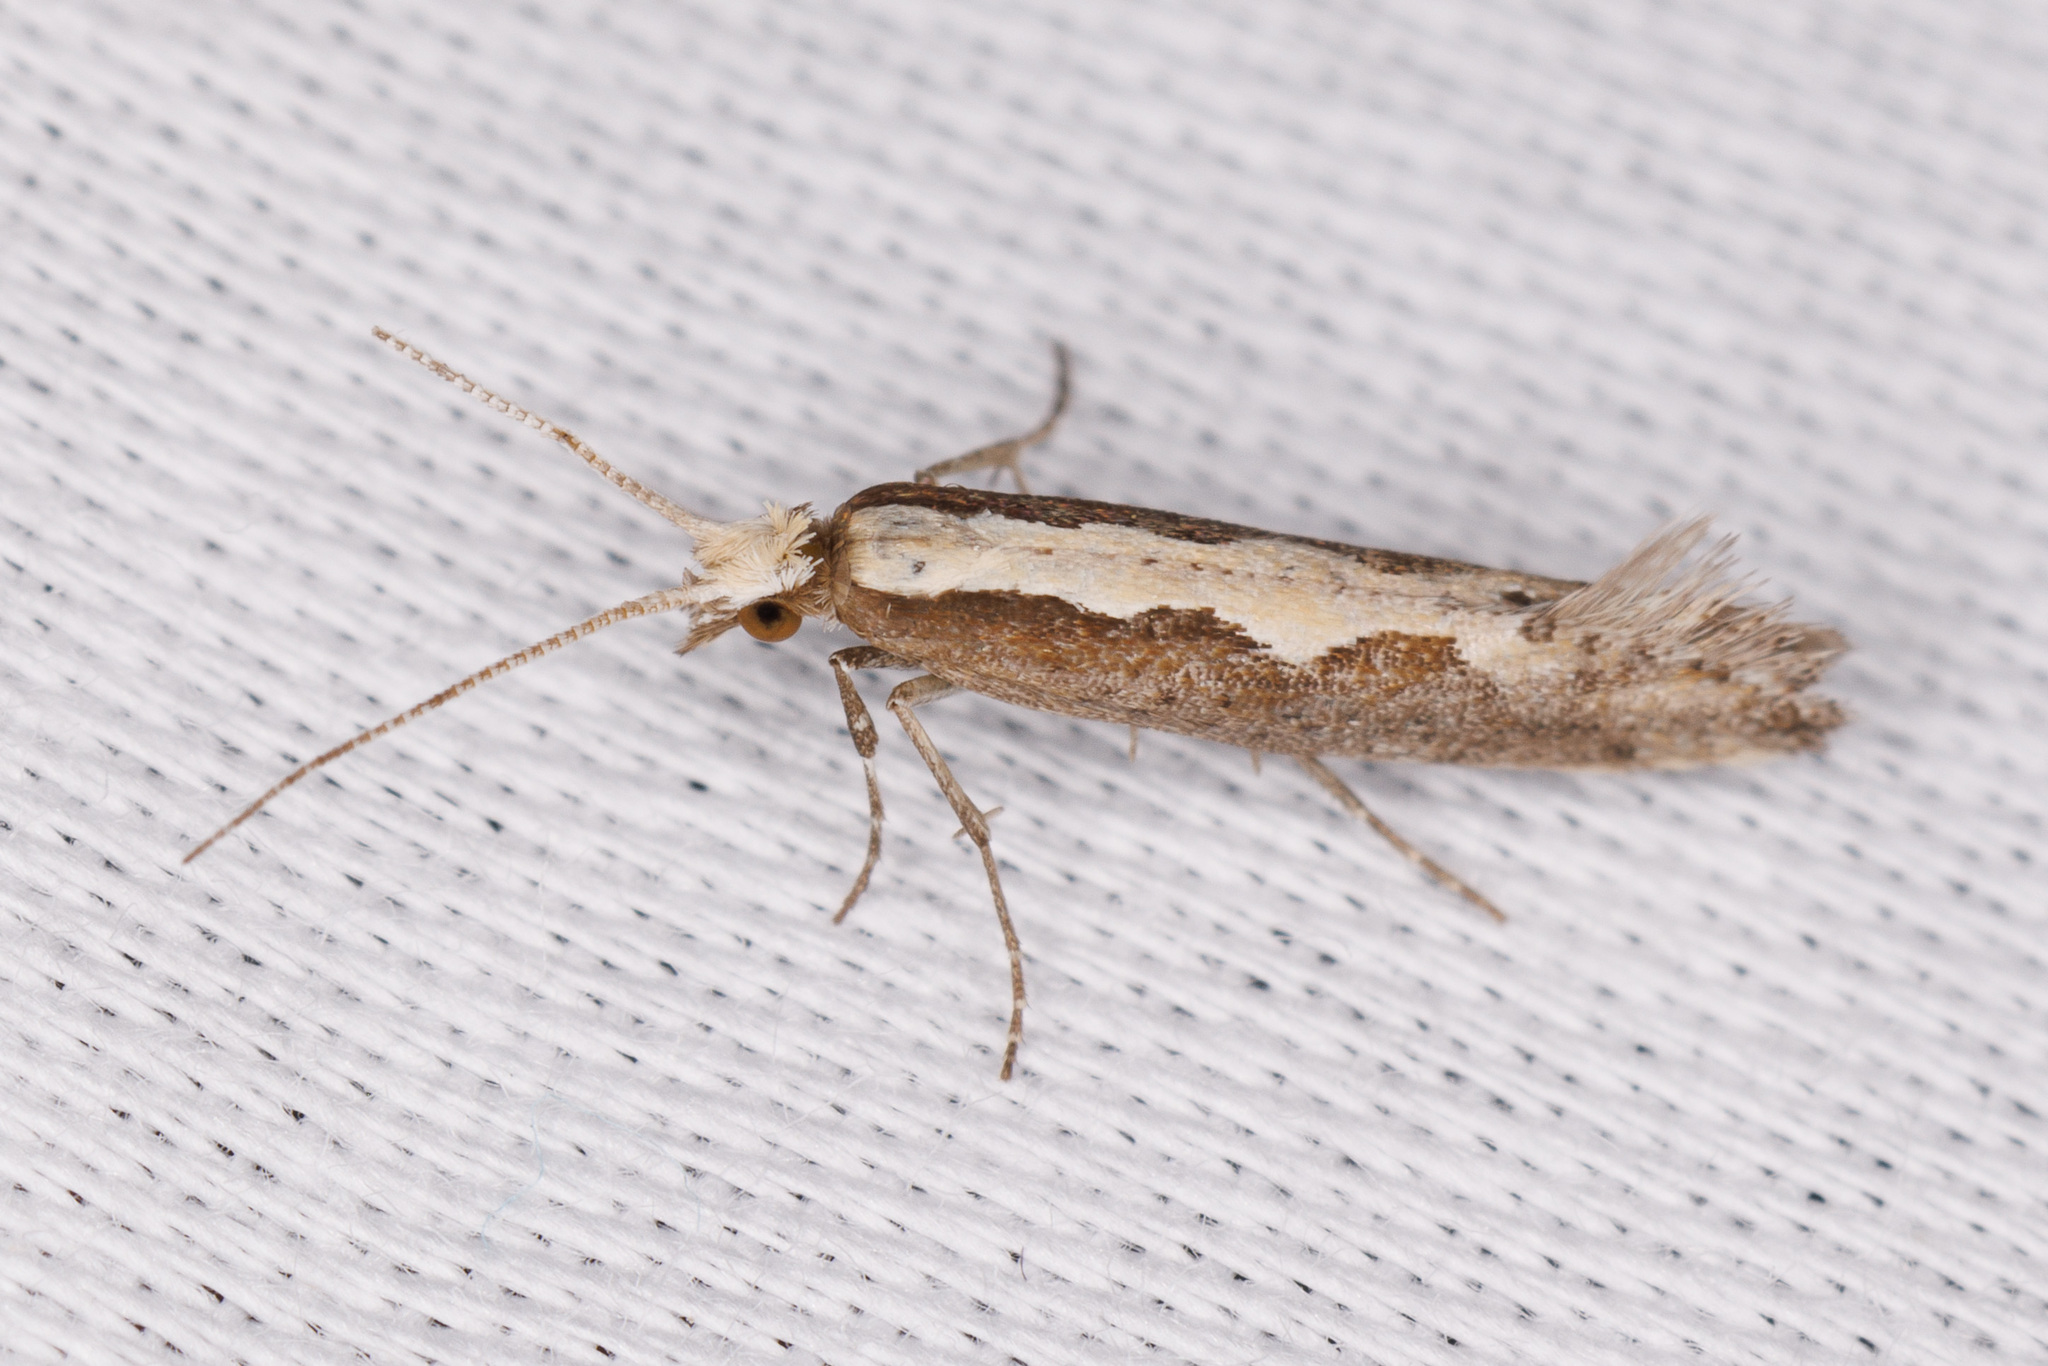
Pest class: diamondback_moth